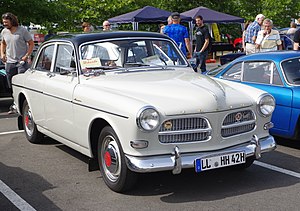
Volvo Amazon
Volvo Amazon fra 1960
Volvo Amazon var en bilmodel fra den svenske bilproducent Volvo. Produktionen varede i 14 år, fra 1956 til 1970. Af denne model blev der I løbet af denne periode produceret ca. 670.000 biler.